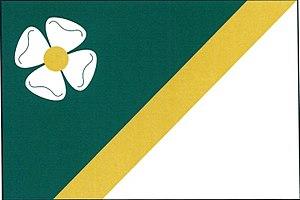
Kravsko est une commune du district de Znojmo dans la région de Moravie-du-Sud, en République tchèque. Sa population s'élevait à 567 habitants en 2019.